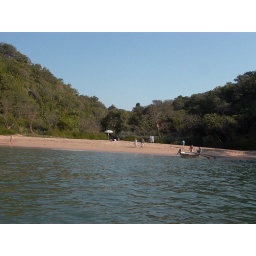
butterfly island. The only way to reach there is by boat